Lung Fung Restaurant

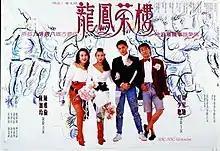
Film poster

Lung Fung Restaurant is a 1990 Hong Kong action romantic comedy film directed by Poon Man-kit and starring Max Mok, Stephen Chow, Ellen Chan and Charine Chan.